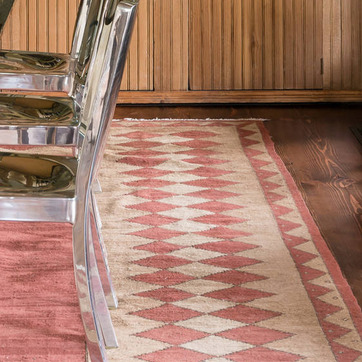
Material: carpet